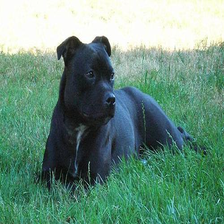
Species: dog
Breed: staffordshire bull terrier